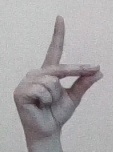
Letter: ta